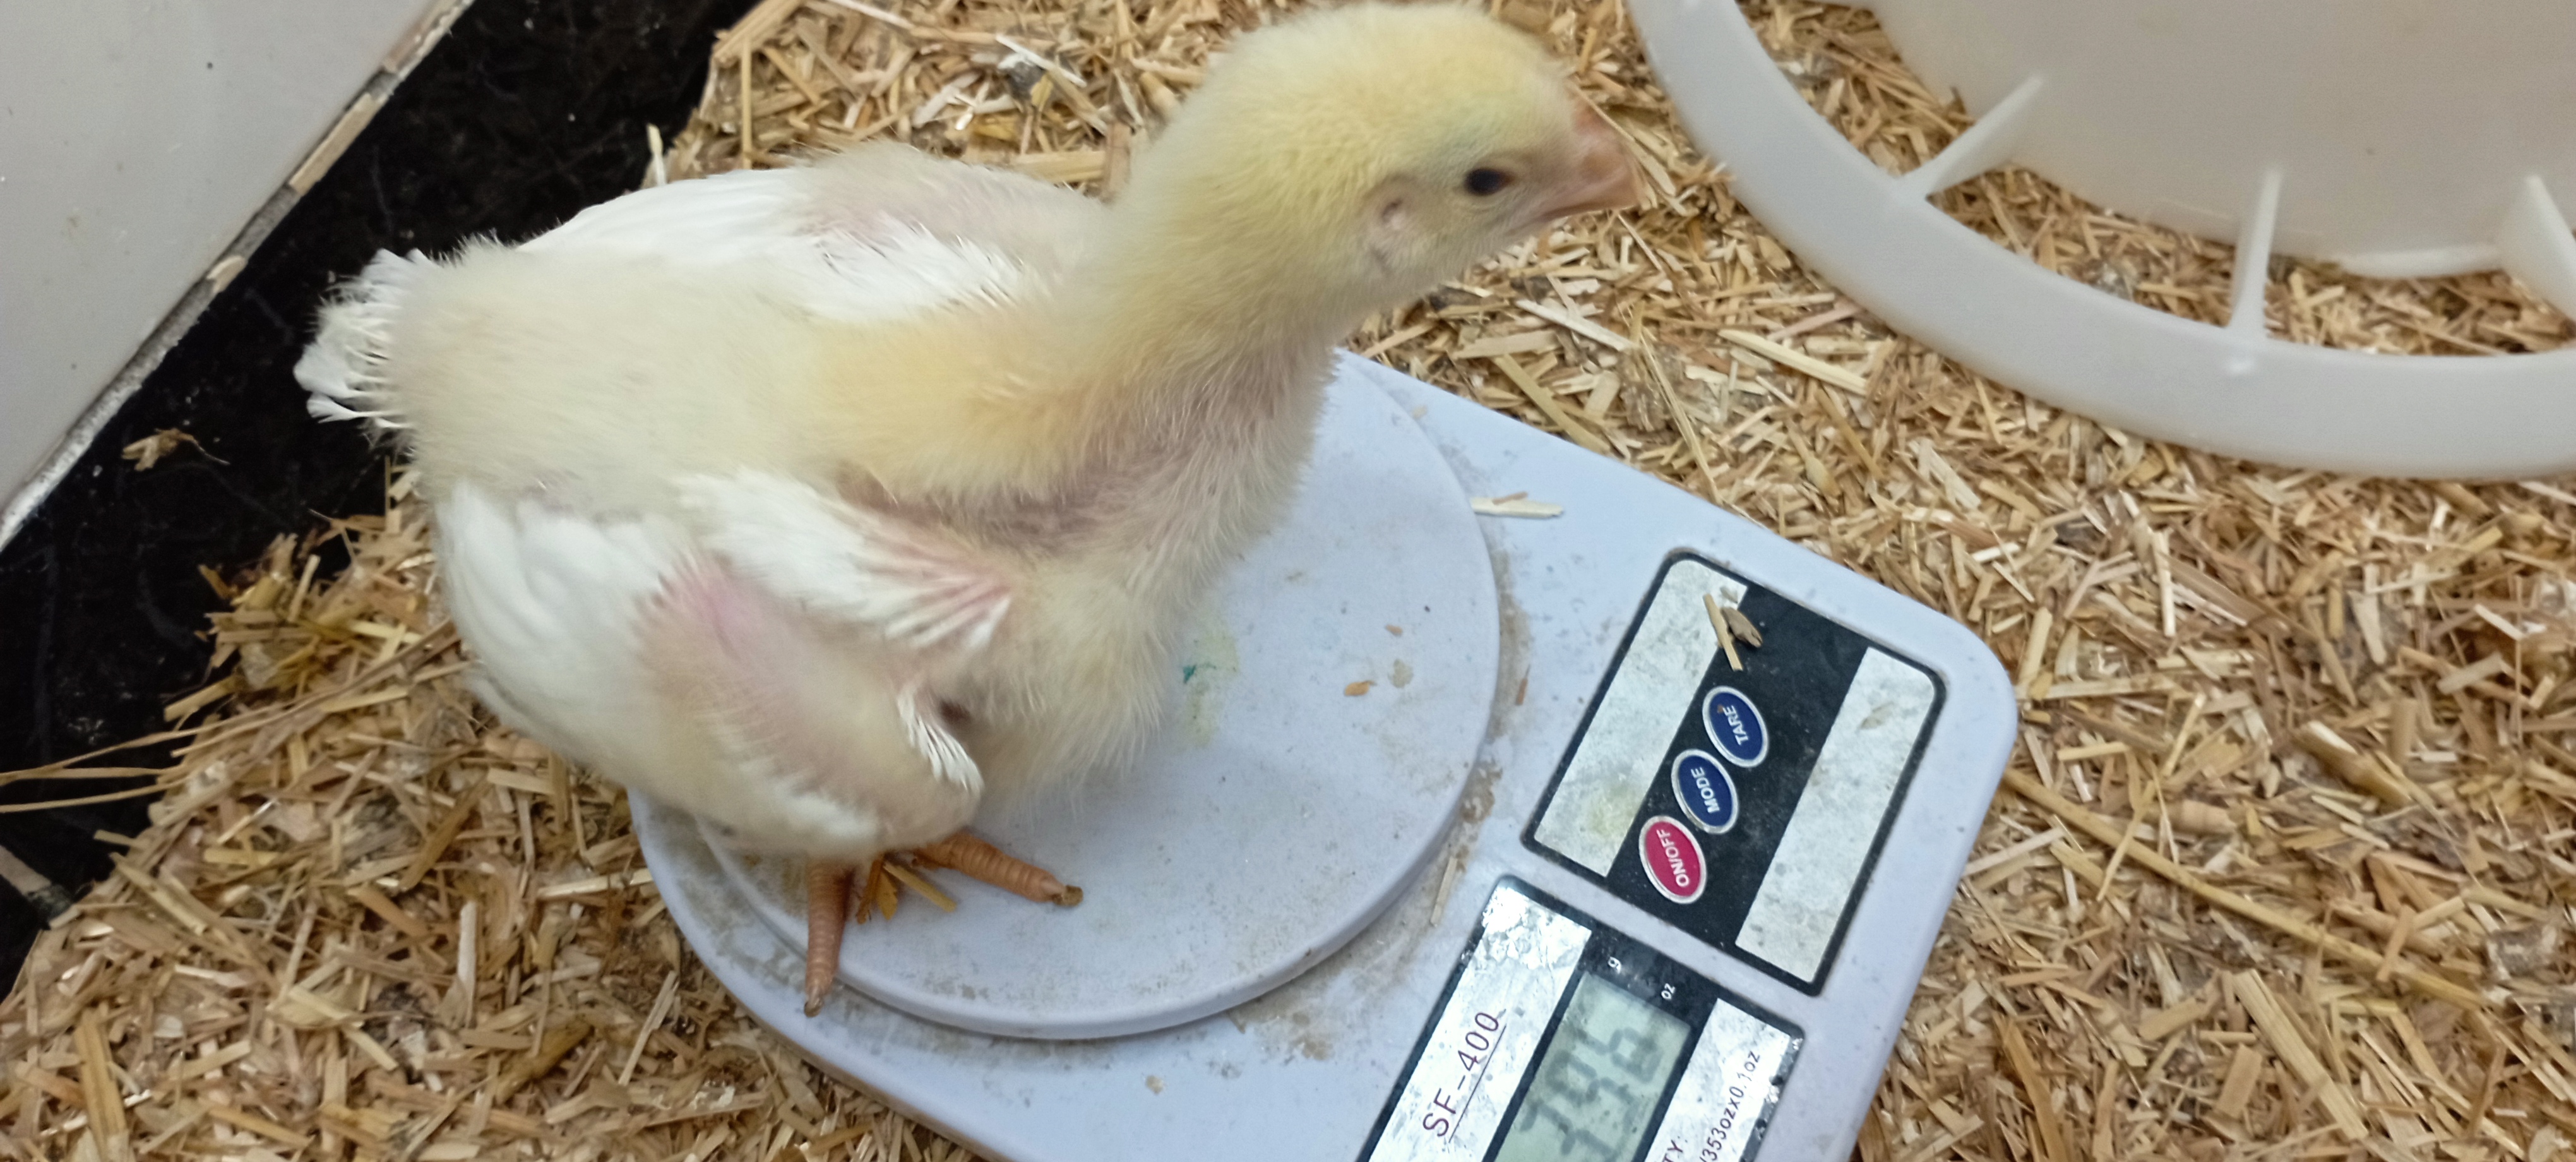
Weight: 396 g